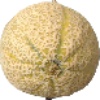
Label: cantaloupe